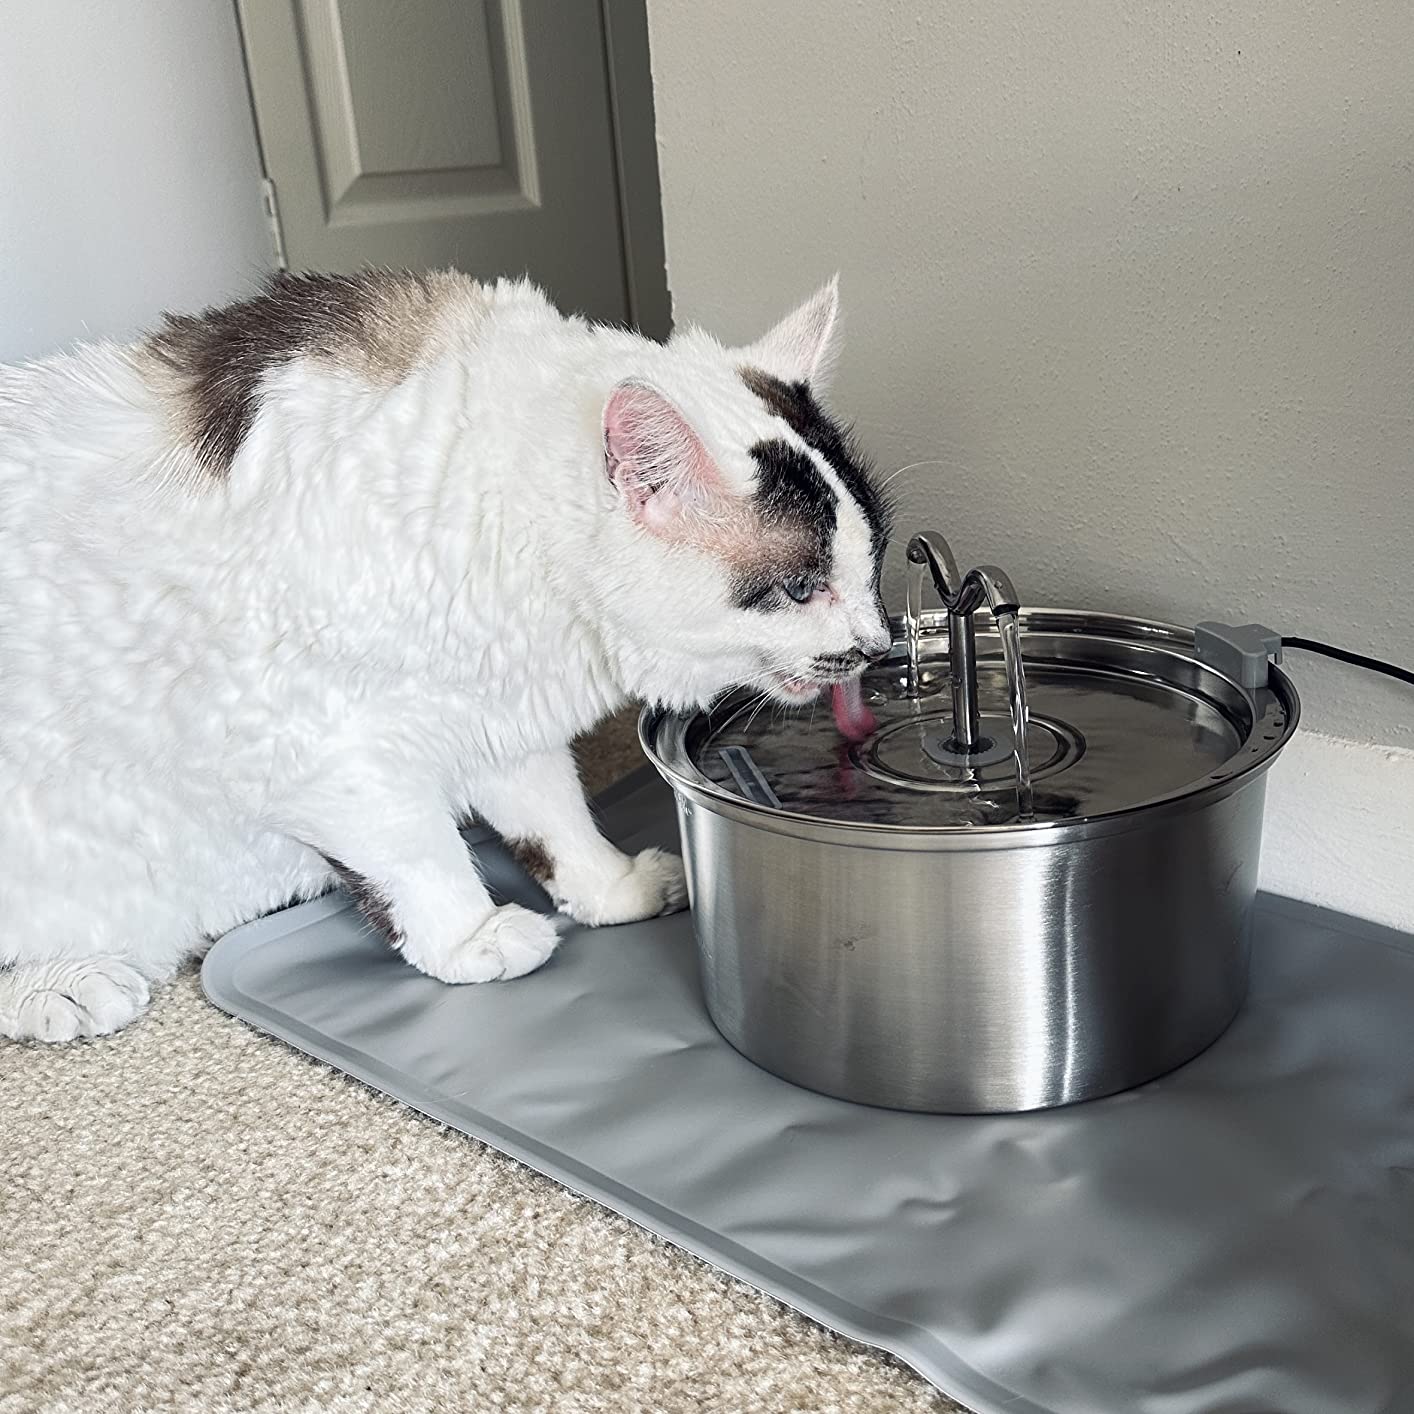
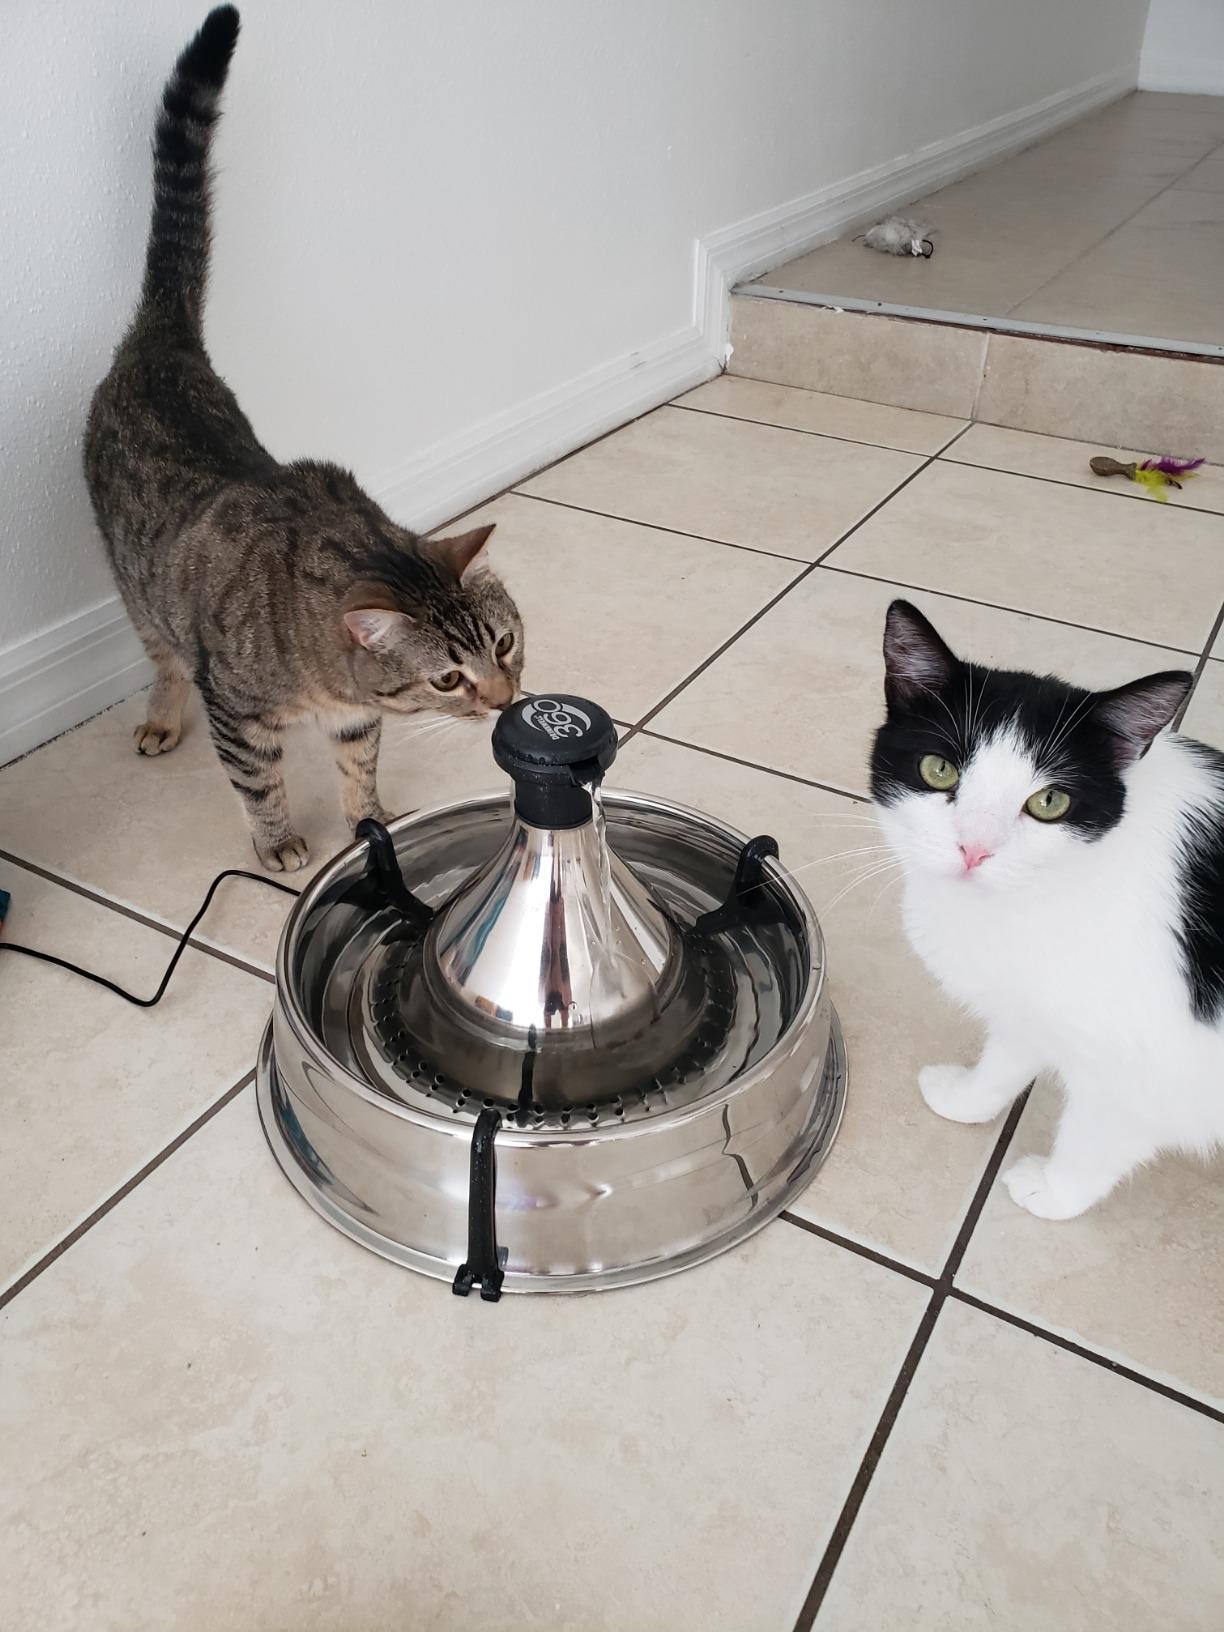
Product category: items_bowl
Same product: no